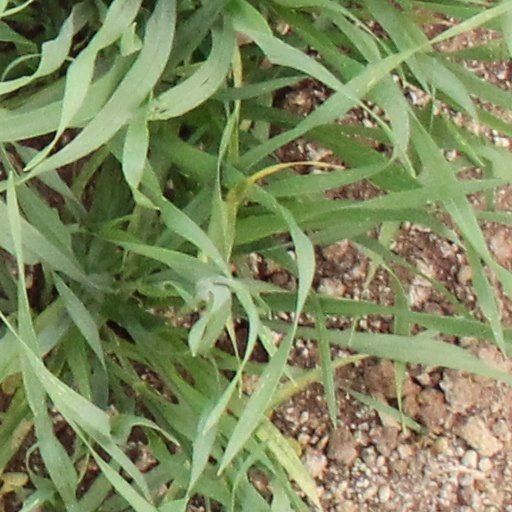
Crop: wheat